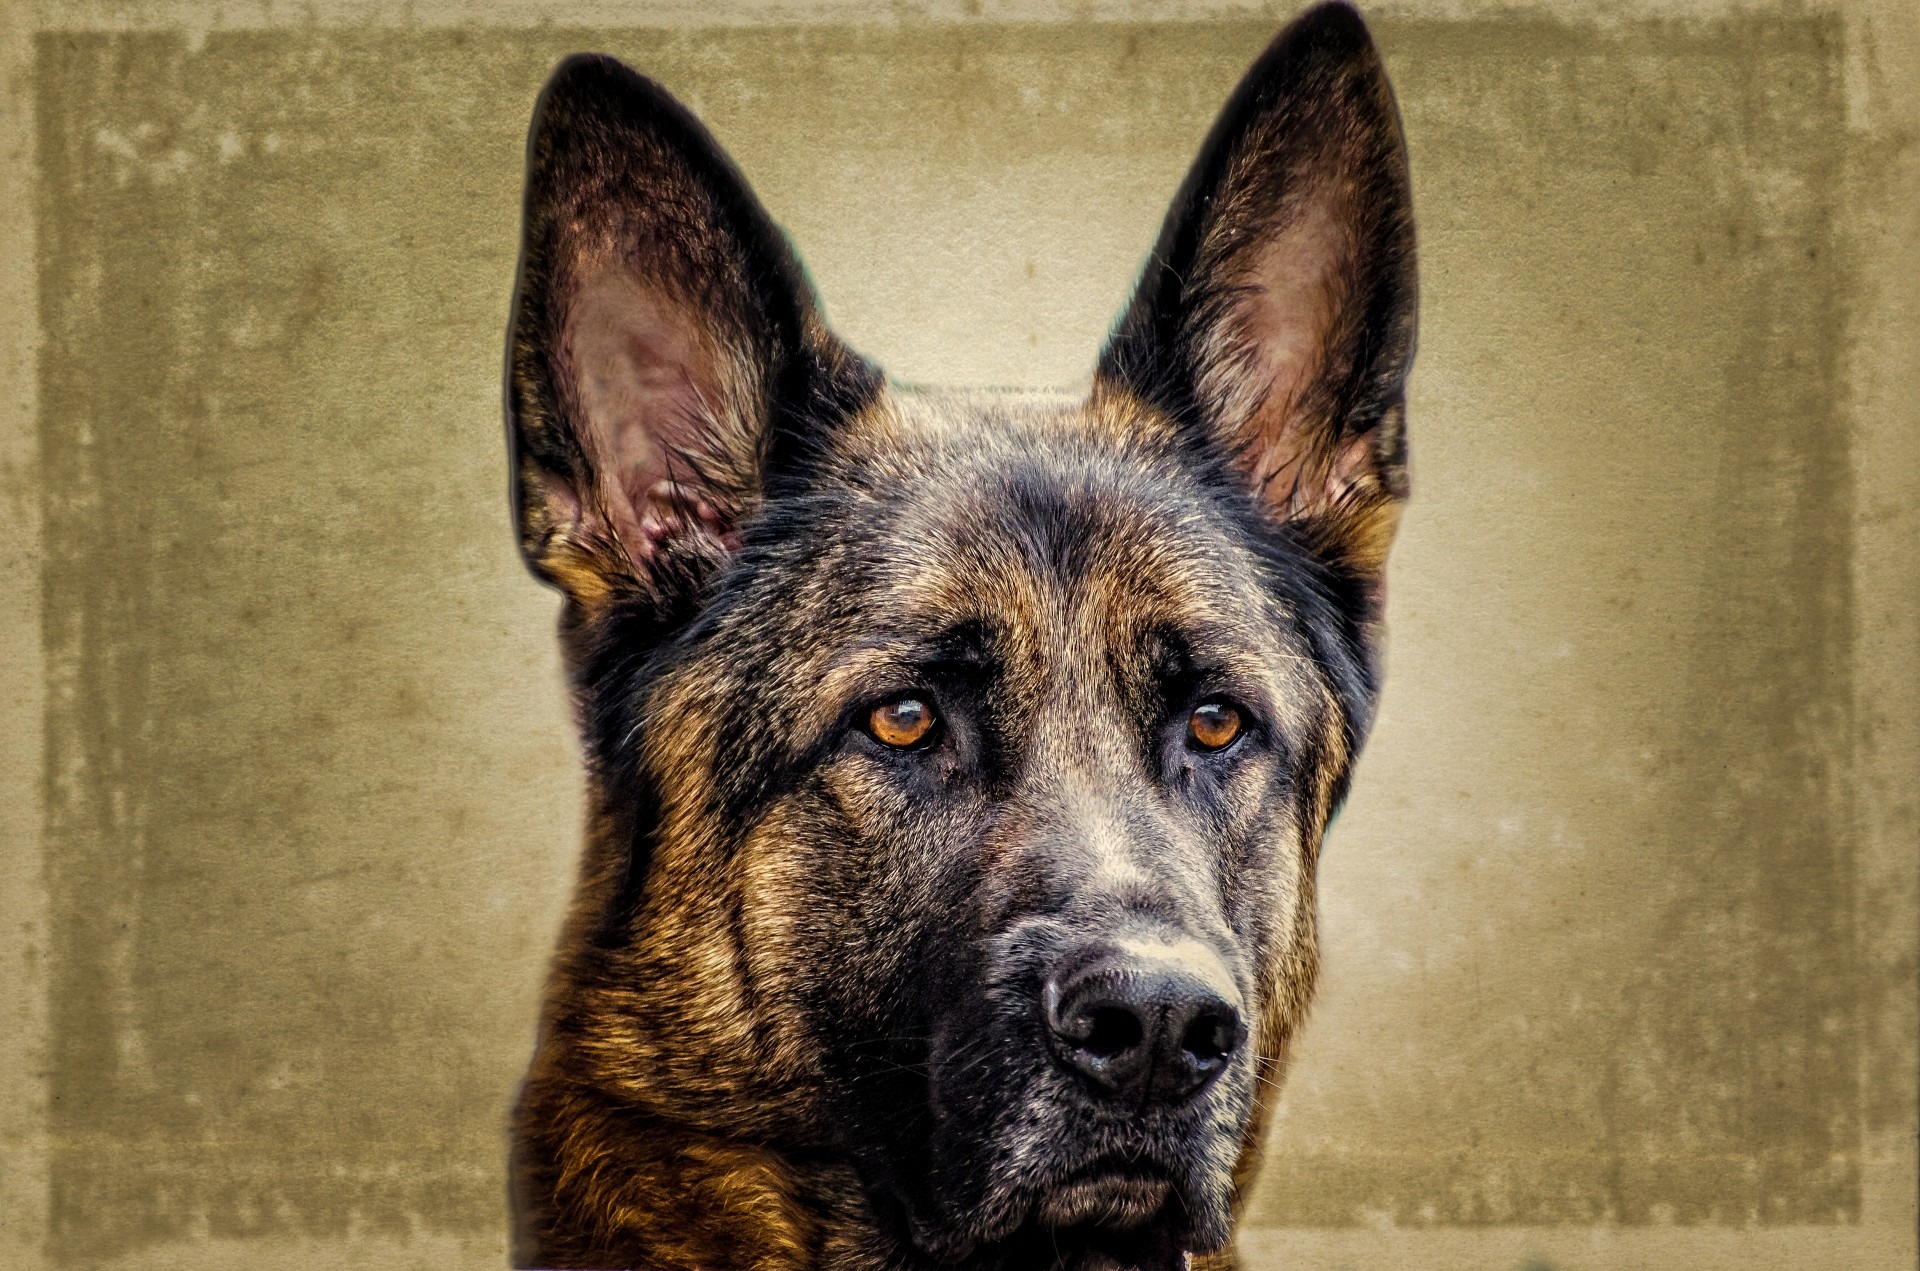
white, dog, animal, isolated, mammal, friend, monitor, close up, race, face, eyes, look, vertebrate, german, hunter, dog breed, defender, ethnicity, alsatian, dog like mammal, dog breed group, east european shepherd, german shepherd dog